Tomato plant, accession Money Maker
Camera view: vertical (180 deg); turntable rotation: 120 degrees
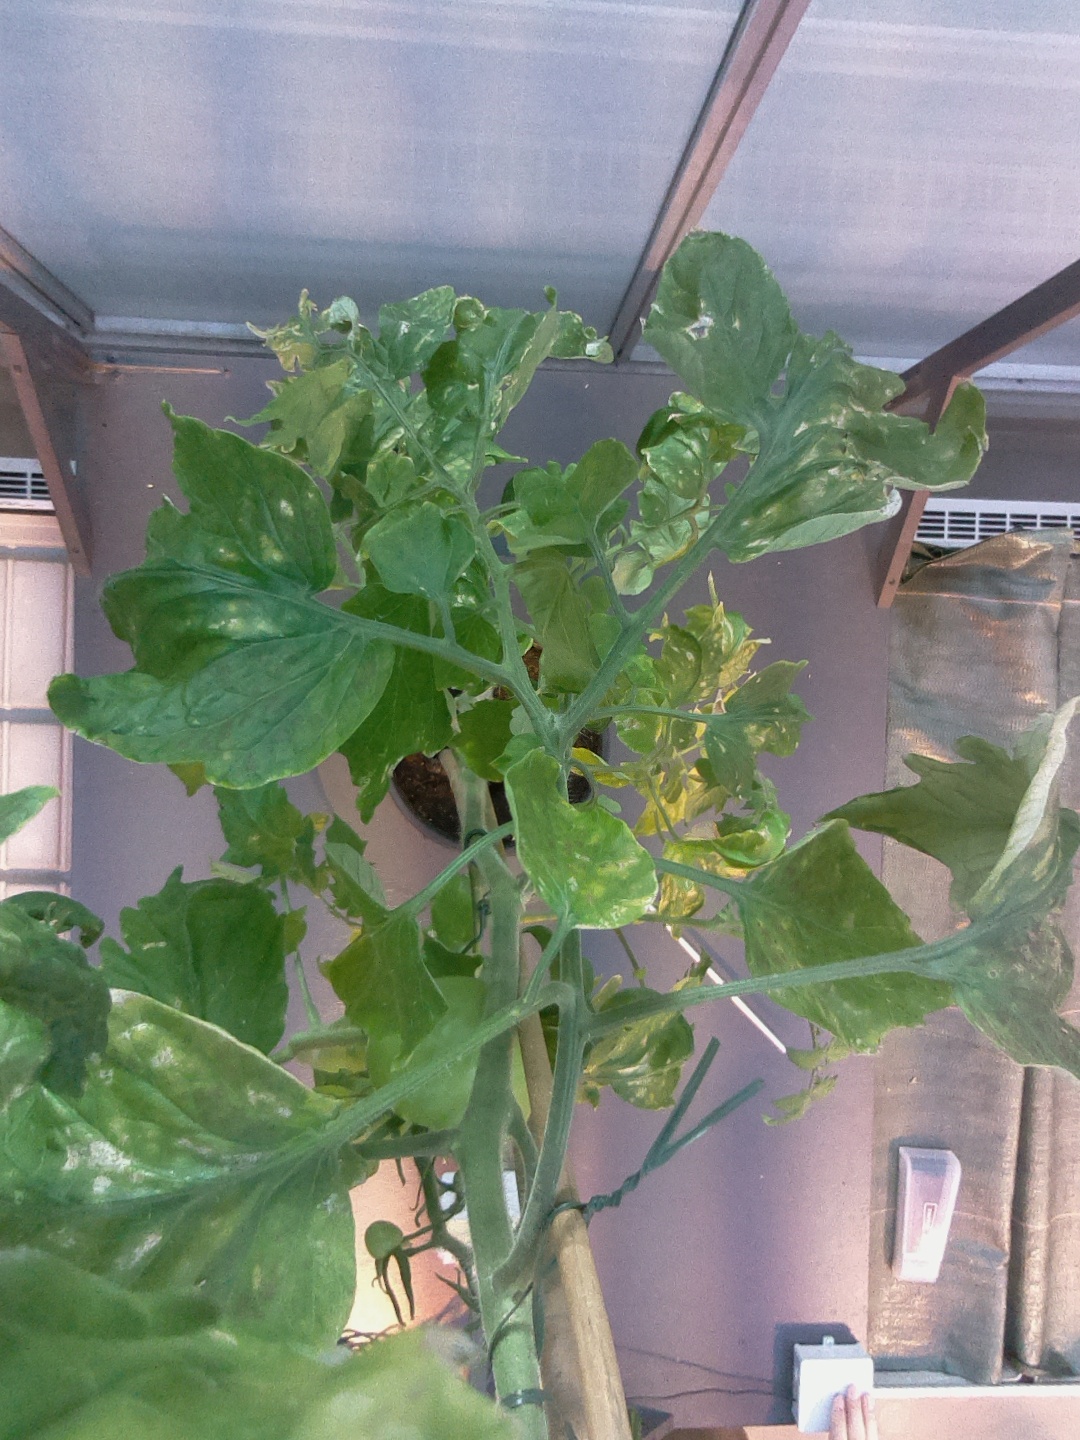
BBCH growth stage 77: 70%-80% of final fruit size